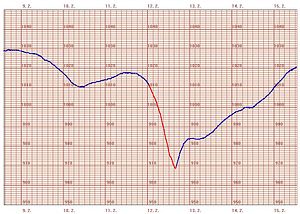
Højtryk og lavtryk
Et barogram, der viser passagen af et stormlavtryk over den tyske nordsøkyst,
Højtryk og lavtryk er relative begreber, der inden for meteorologien dækker over, at der i luftmasser kan være forskelle på tryk. Højtryk beskriver et sted, hvor der er et højere tryk i forhold til den omgivende luft, mens lavtryk beskriver et sted, hvor der er et lavere tryk i forhold til den omgivende luft eller simpelthen et tryk under 1 atm.